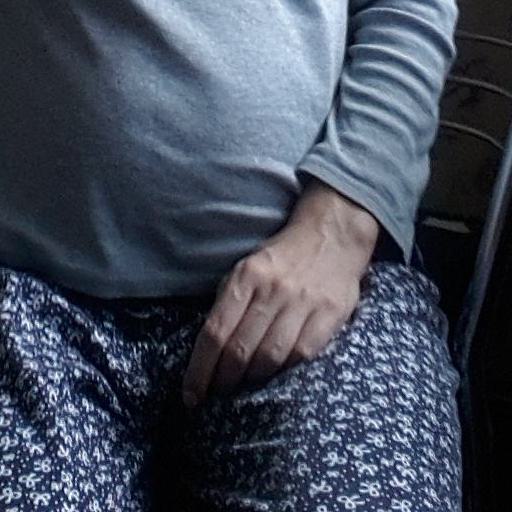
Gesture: no_gesture